Orange Grove Plantation House (Plaquemines Parish, Louisiana)

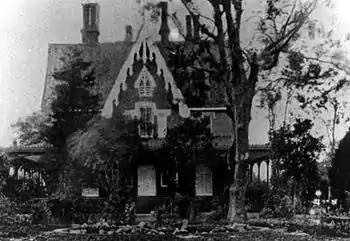
Orange Grove, date unknown

The Orange Grove Plantation house was a Gothic Revival mansion built in Louisiana before the American Civil War.